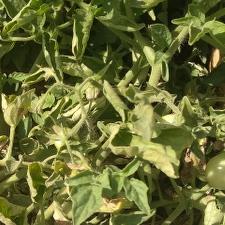
Crop: Tomato
Condition: virosis-d